Charles Finley (coach)

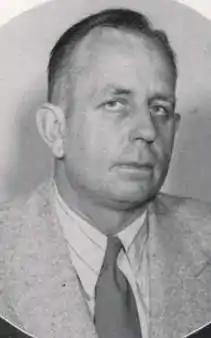

Charles L. Finley (October 18, 1907 – May 1, 1972) was an American basketball and baseball head coach, primarily at the University of Idaho in Moscow.